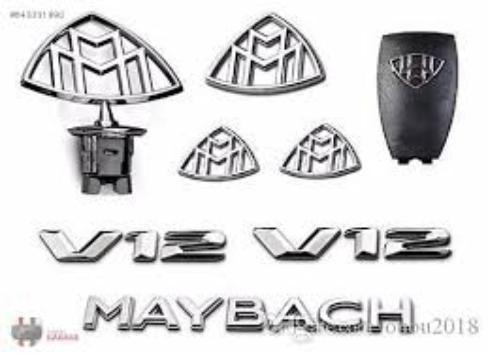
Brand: maybach-1
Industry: Transportation